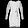
Label: Dress